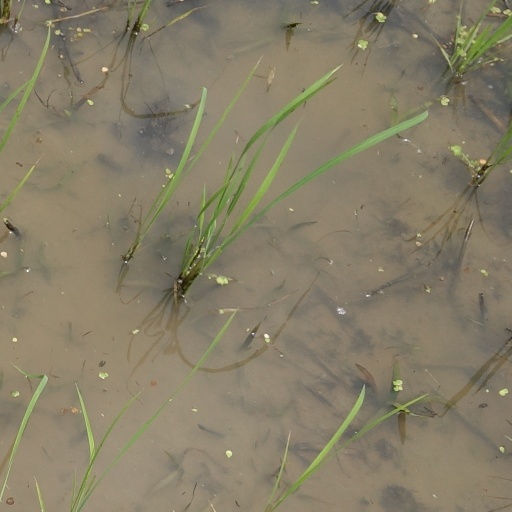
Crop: rice